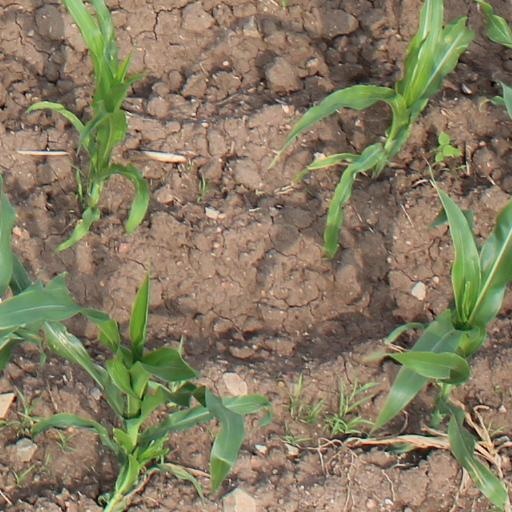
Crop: maize; corn